New York Red Bulls

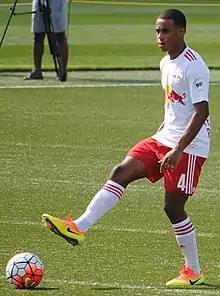
Former academy player Tyler Adams who also played with Red Bulls II from 2015 to 2016

New York Red Bulls II was established in 2015. It is a reserve team that competes in the USL Championship, the second tier of the American soccer pyramid. The team plays its home matches at MSU Soccer Park at Pittser Field in Montclair, New Jersey.